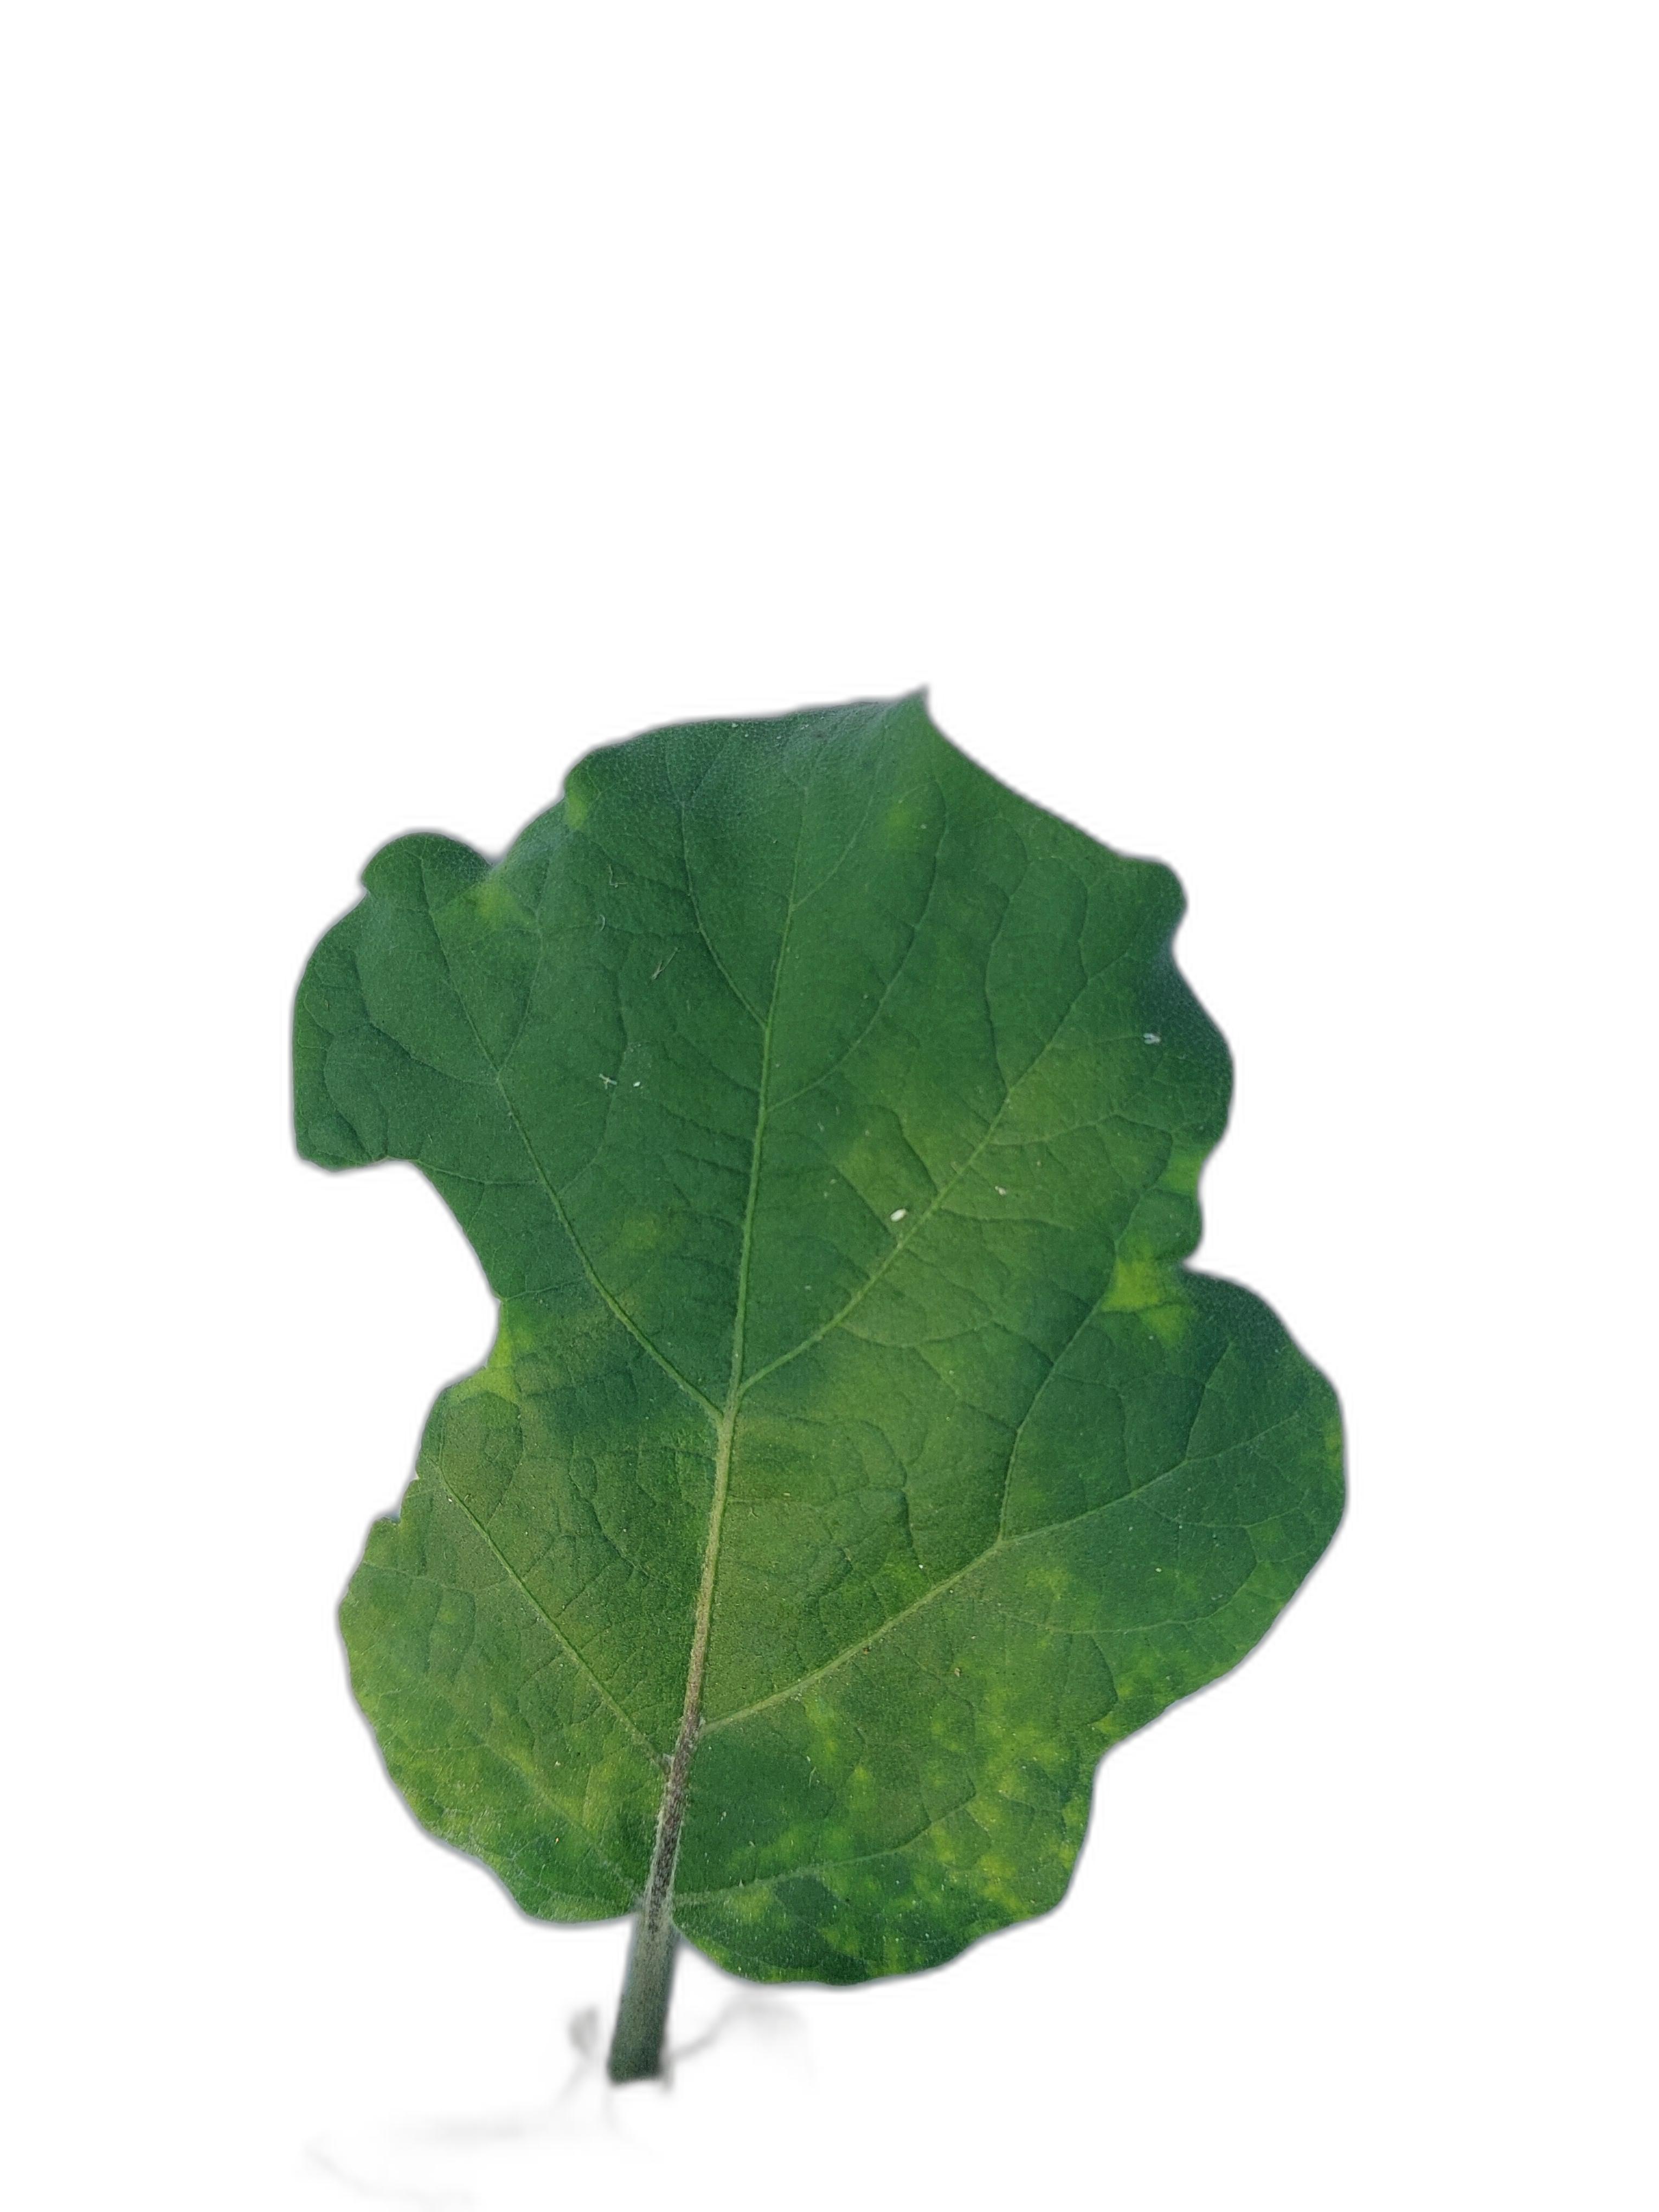
Label: Healthy Leaf